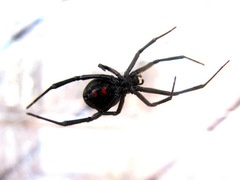
Species: Lactrodectus_hesperus